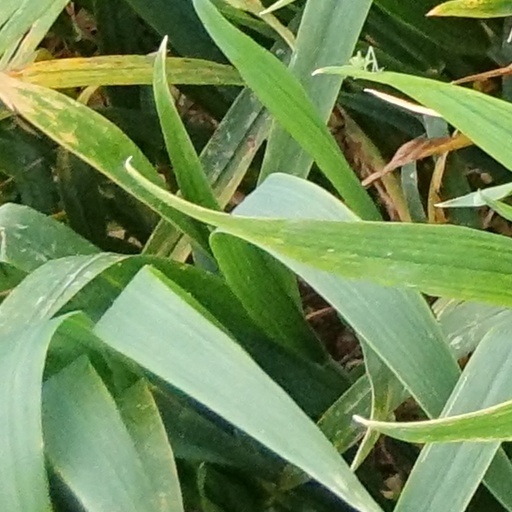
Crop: wheat